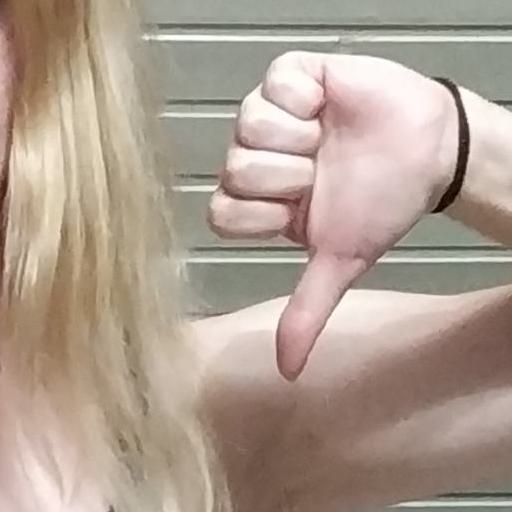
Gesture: dislike